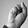
ASL letter: S